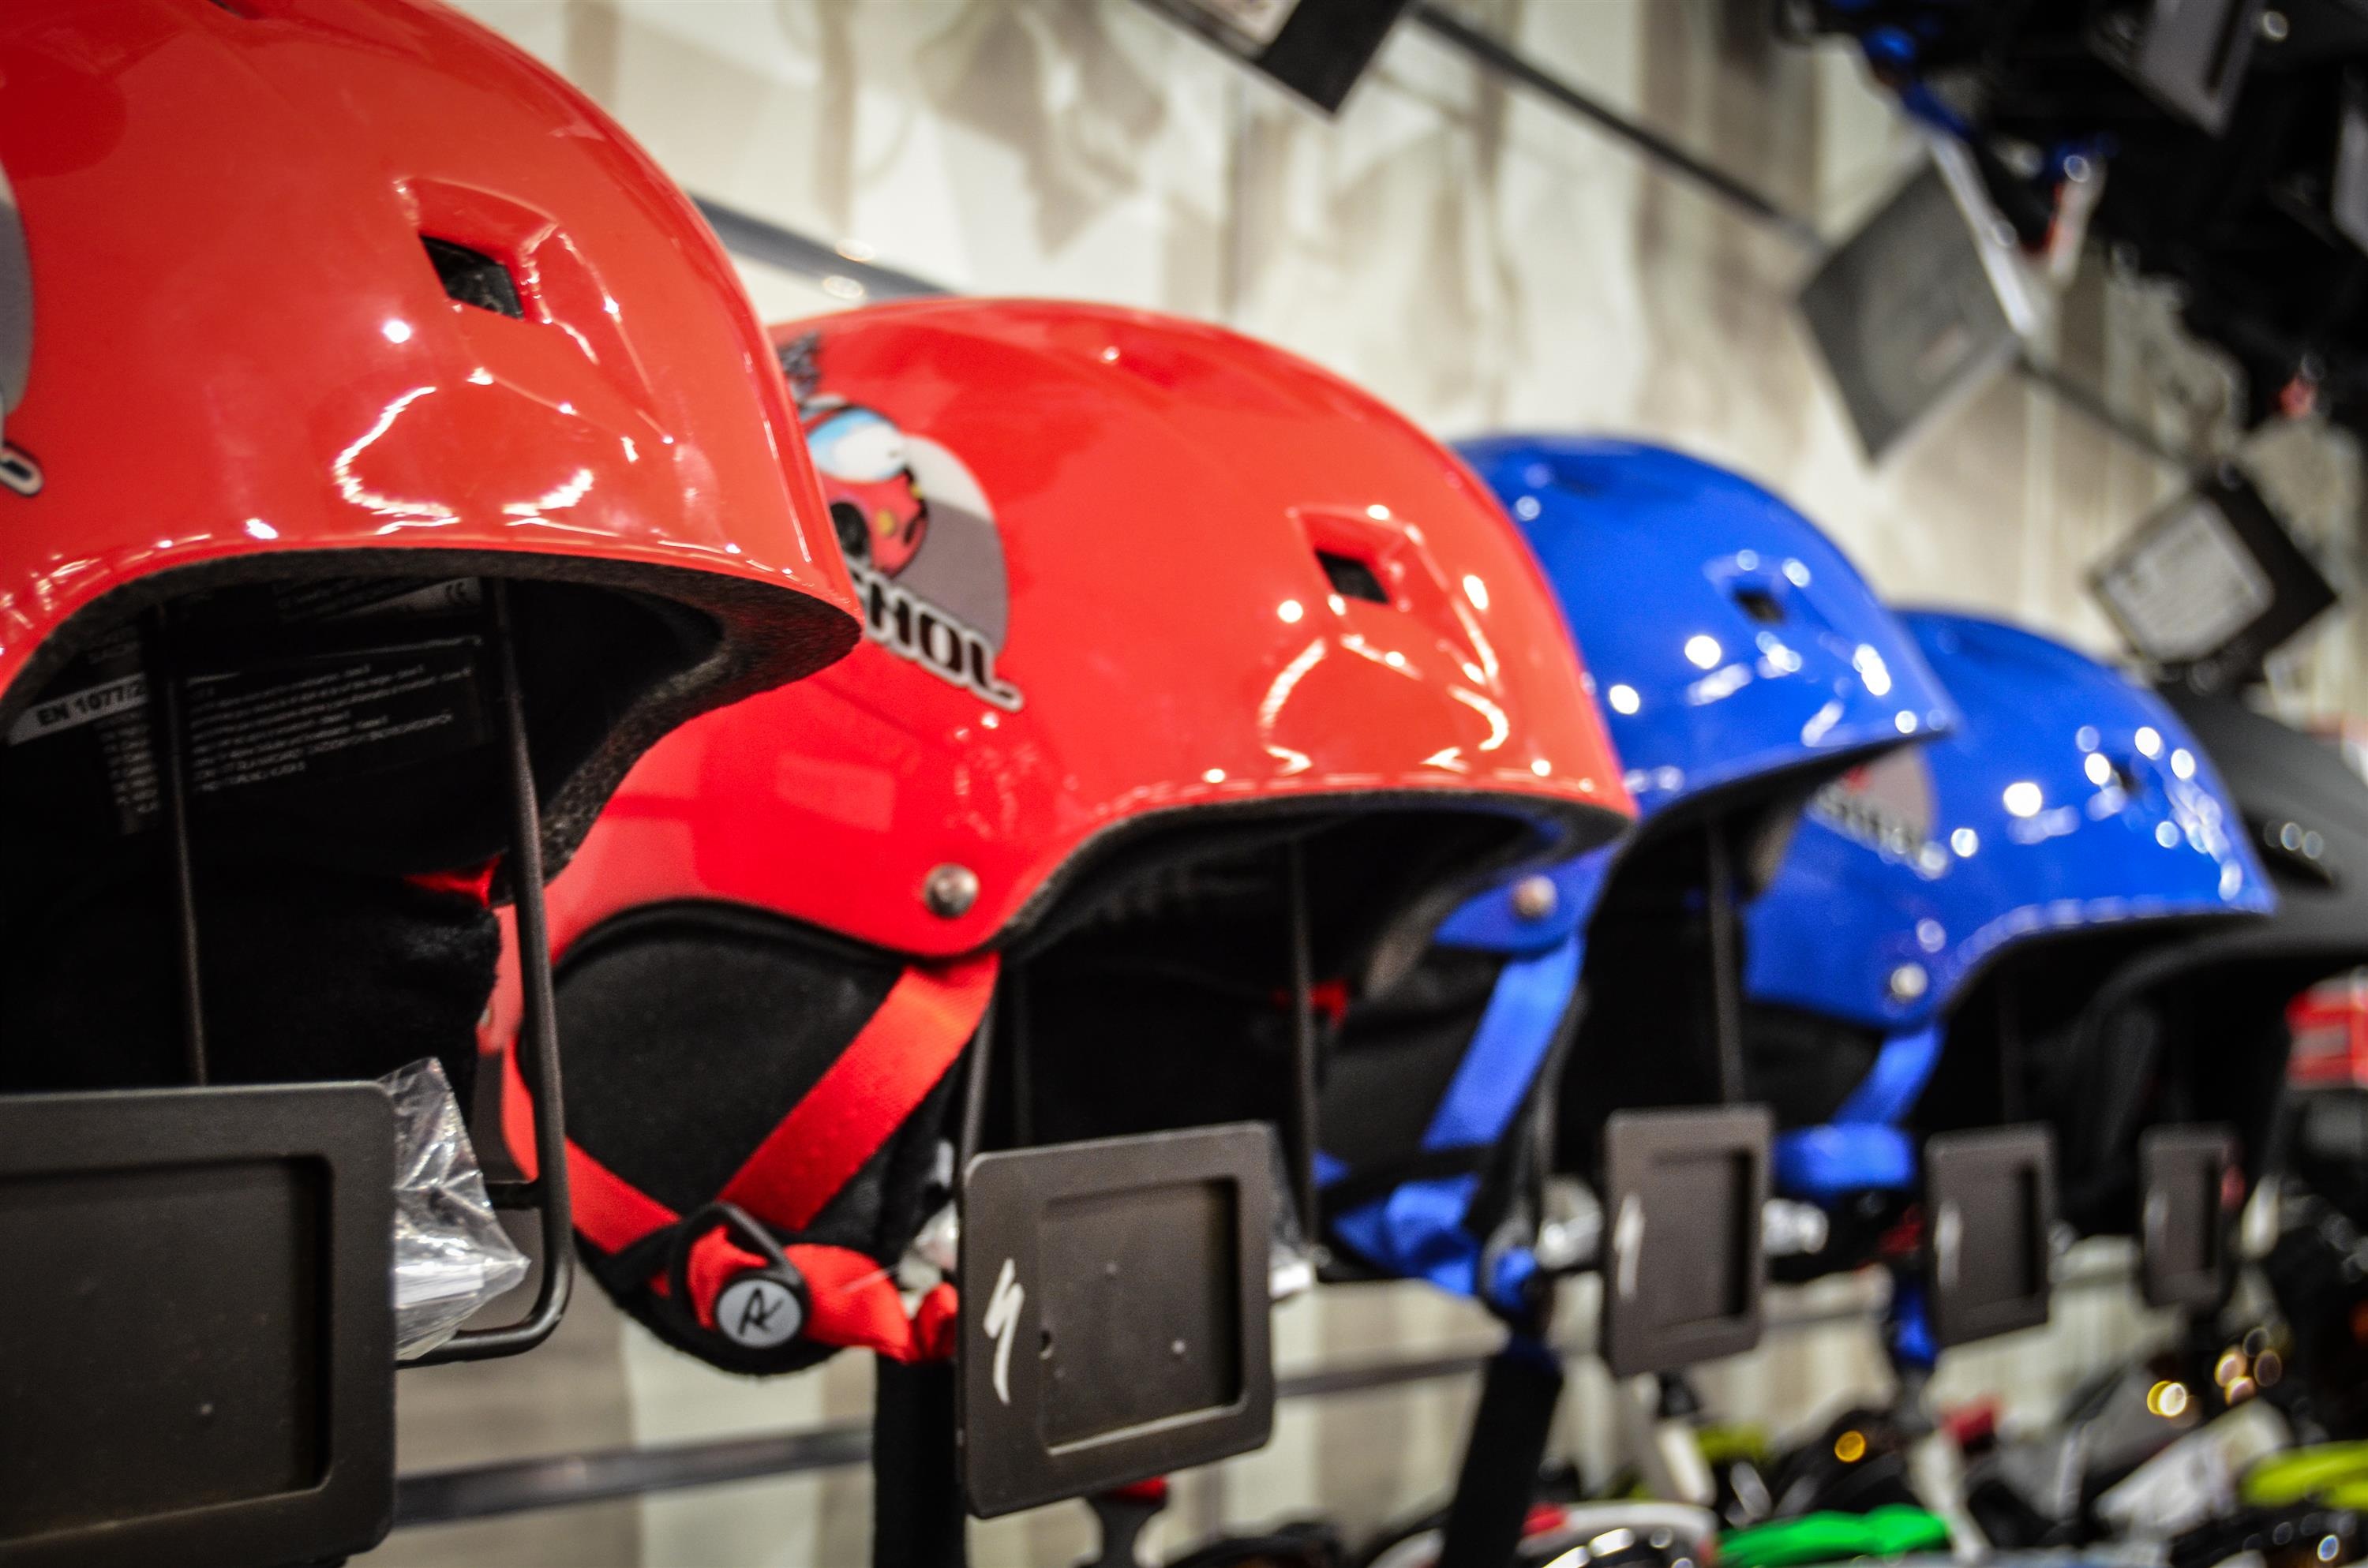
winter, shop, vehicle, business, clothing, shopping, skiing, headgear, sports equipment, helmet, race track, buy, exhibition, clothes, helmets, personal protective equipment, football equipment and supplies, protective equipment in gridiron football